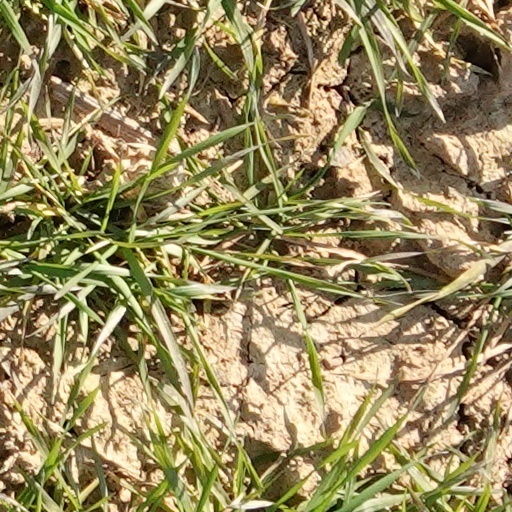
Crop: wheat